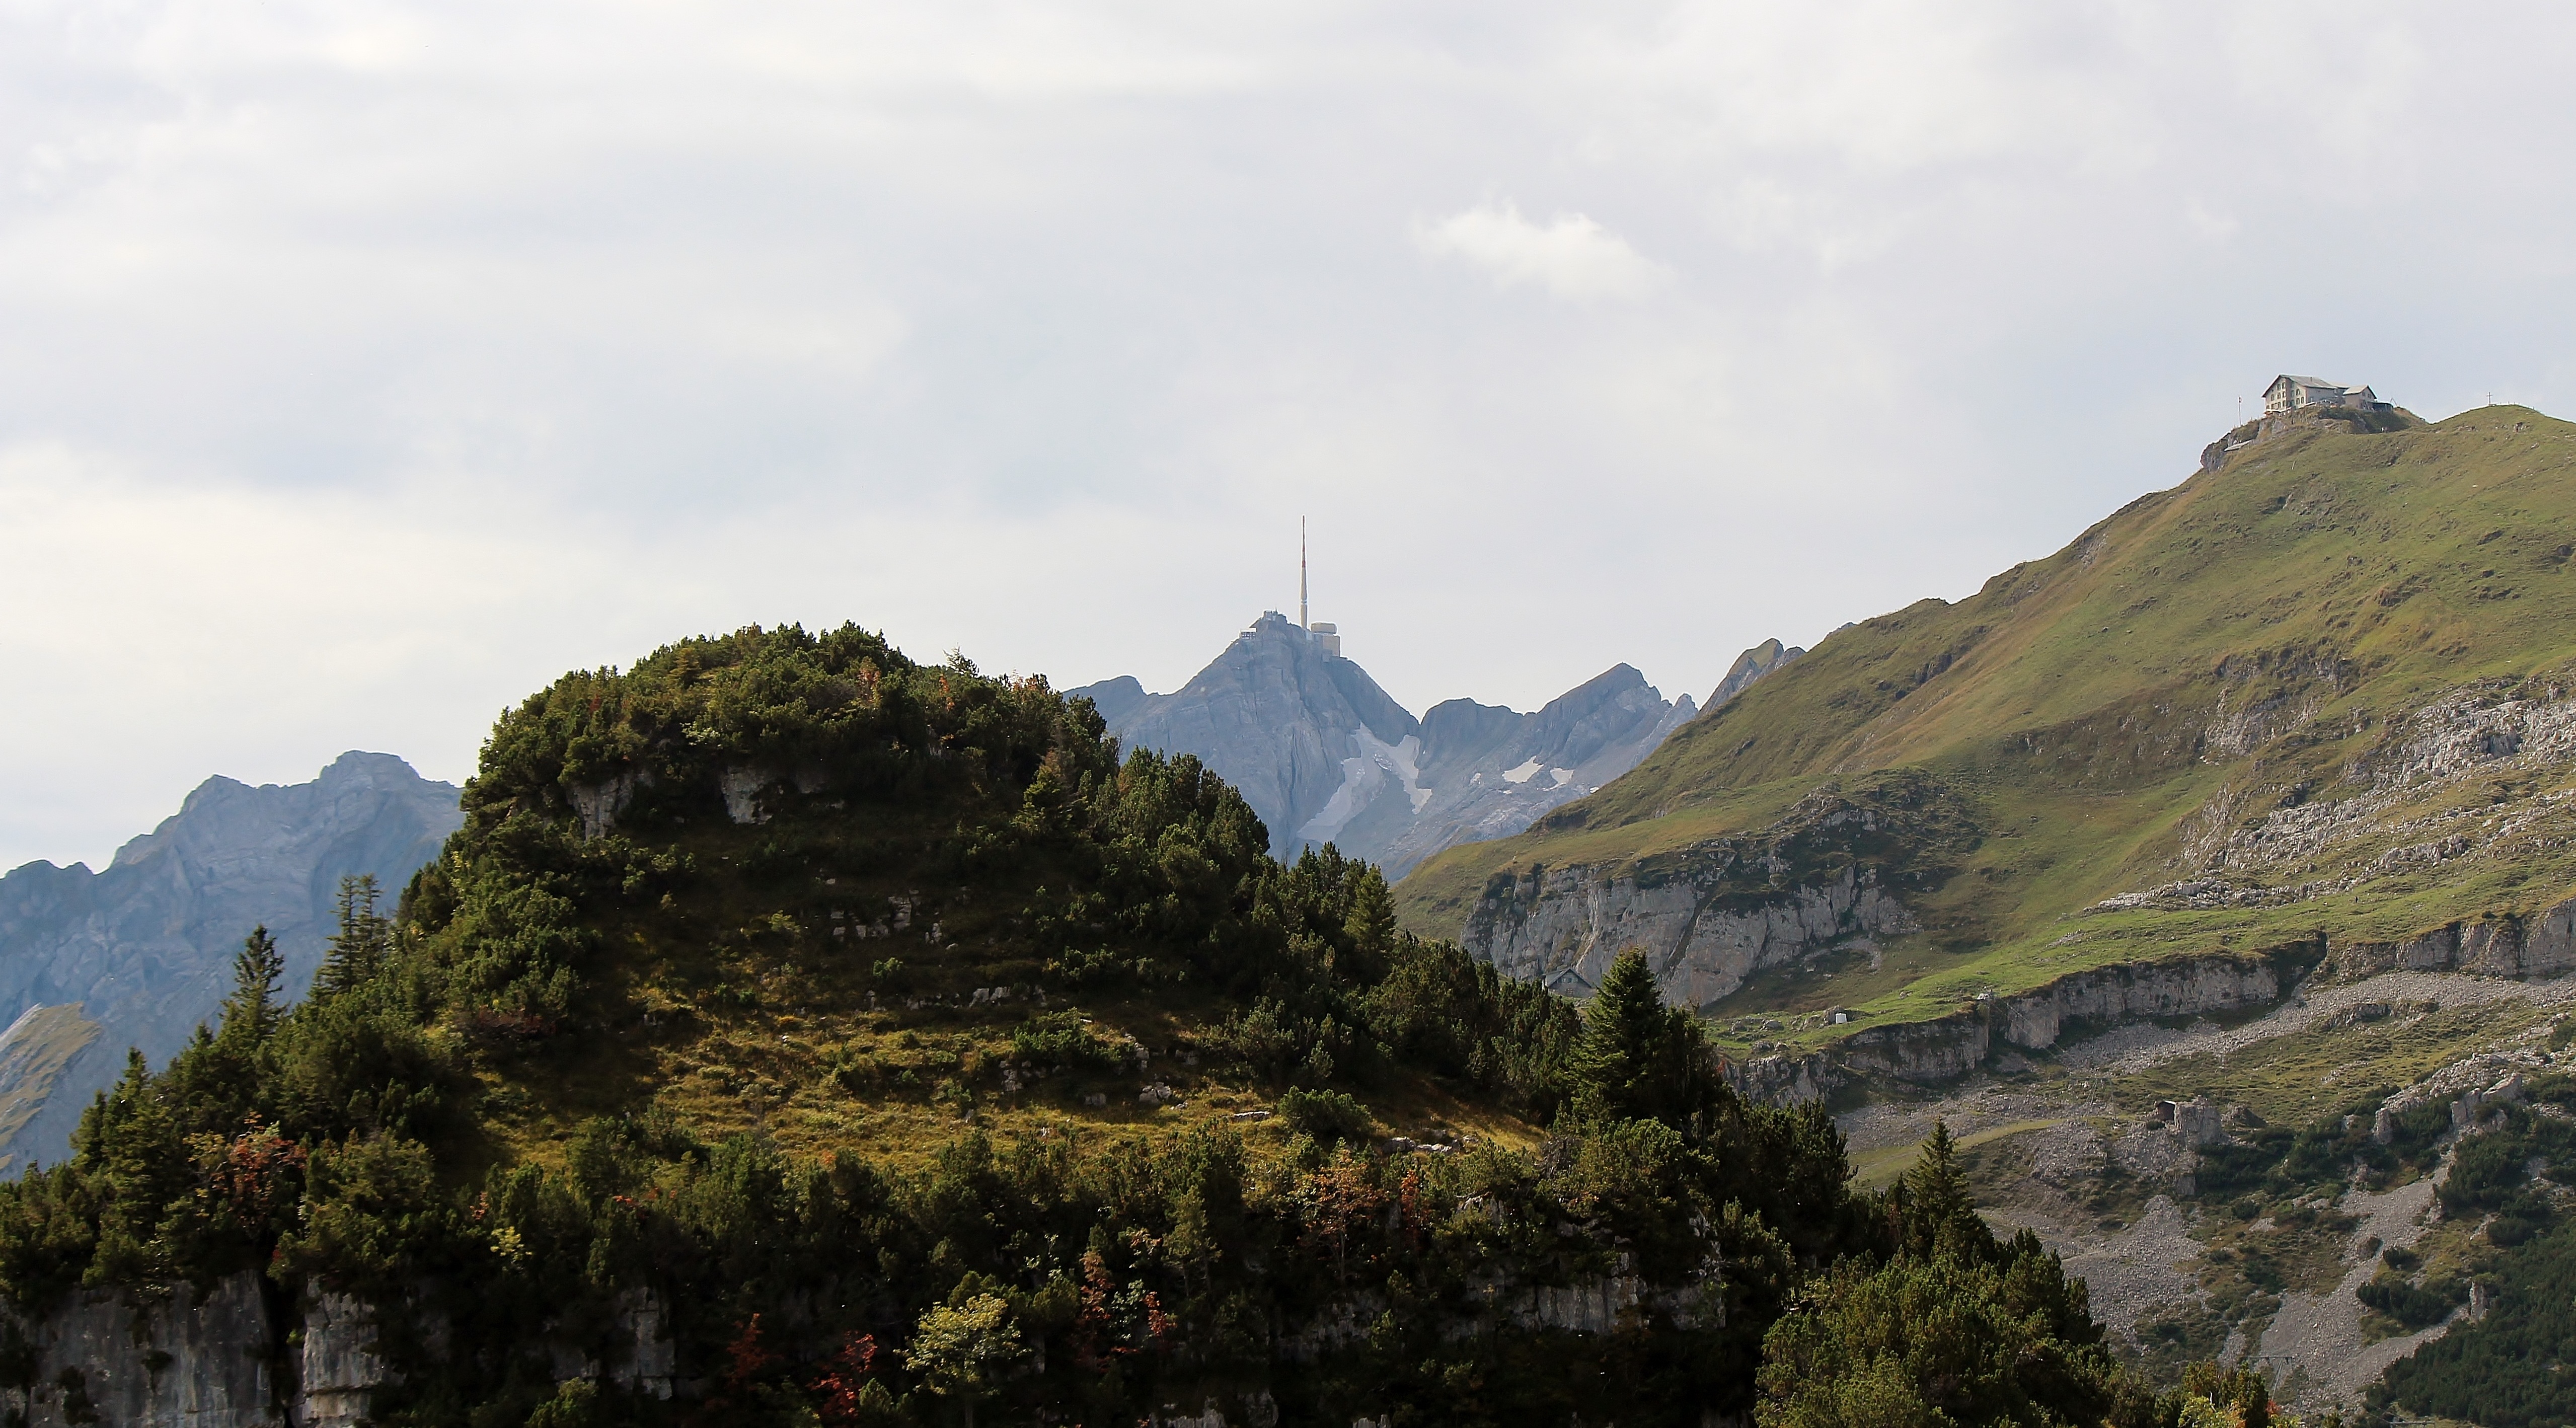
landscape, mountain, hill, valley, mountain range, alpine, ridge, mountains, alps, plateau, switzerland, appenzell, swiss alps, landform, s ntis, mountain pass, ebenalp, geographical feature, mountainous landforms